Awhadi Maraghai

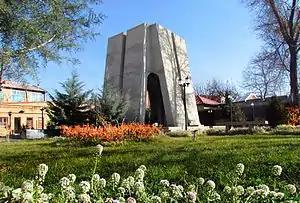
Recent tomb of Awhadi, Maragha

Awhadi has a divan of 8000 verses which consists of the Persian poetic forms "qasidas", ghazals, tarji'bands and rubaʿis. The "qasidas" are in praise of Abu Sa'id Bahadur Khan and his vizier, Ghiyath al-Din Muhammad, the son of Rashid al-Din Hamadani. His other poems play on various themes including mysticism, ethics, and religious subjects. He also is known for his "marsiyas" (elegies).